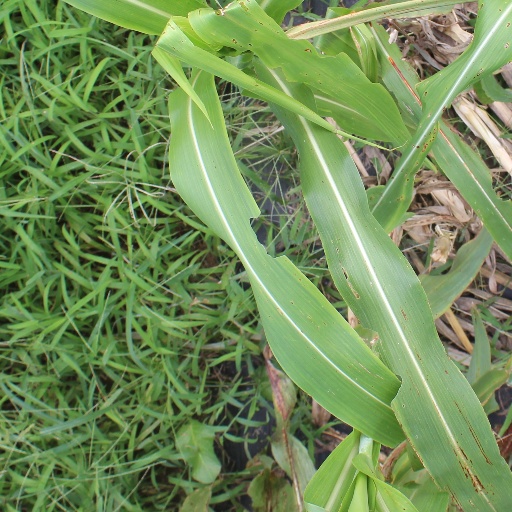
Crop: sorghum